Gribovsky G-8

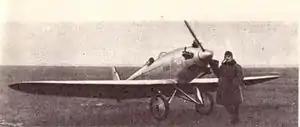

The Gribovsky G-8 was a single seat sports and training aircraft designed and built in the USSR in the early 1930s.